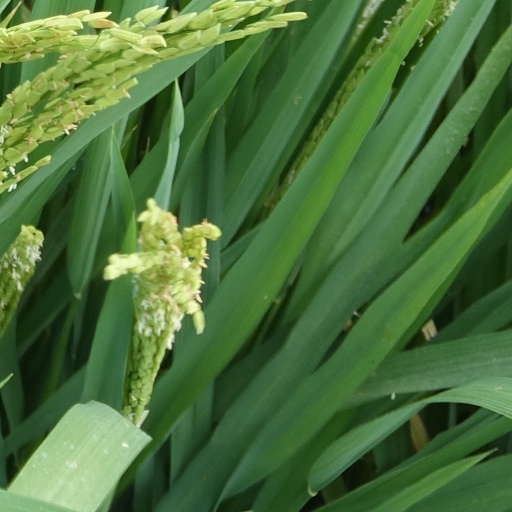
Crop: rice